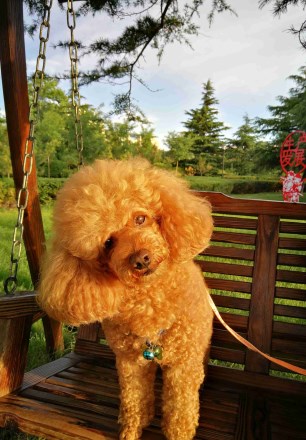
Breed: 2925-n000114-toy_poodle